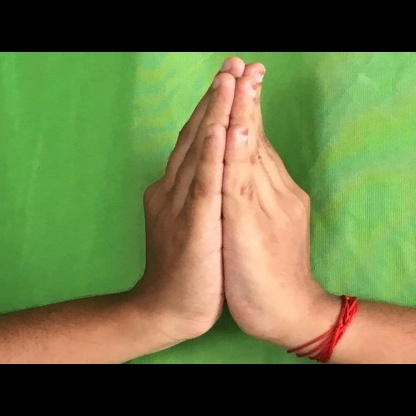
Mudra: Anjali